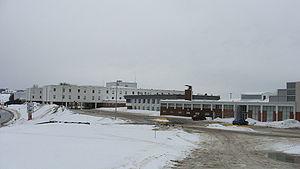
Polyvalente de La Baie, au Saguenay (Québec, Canada).
Une polyvalente est un établissement d'enseignement secondaire multi-fonctionnel particulier au système scolaire québécois. Une polyvalente diffère d'une école secondaire par la présence en son sein d'une section réservée à la formation professionnelle, en plus de la formation générale.